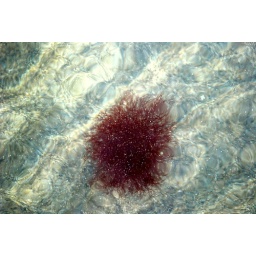
sea weed in water at beach muckross kilcar co donegal 12/7/10